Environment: real
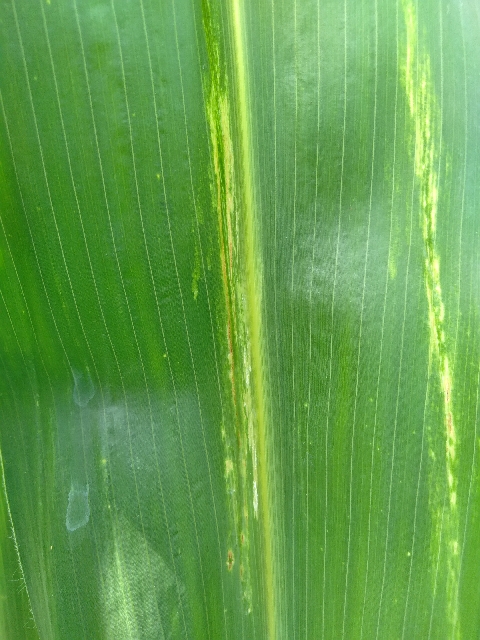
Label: lethal_necrosis